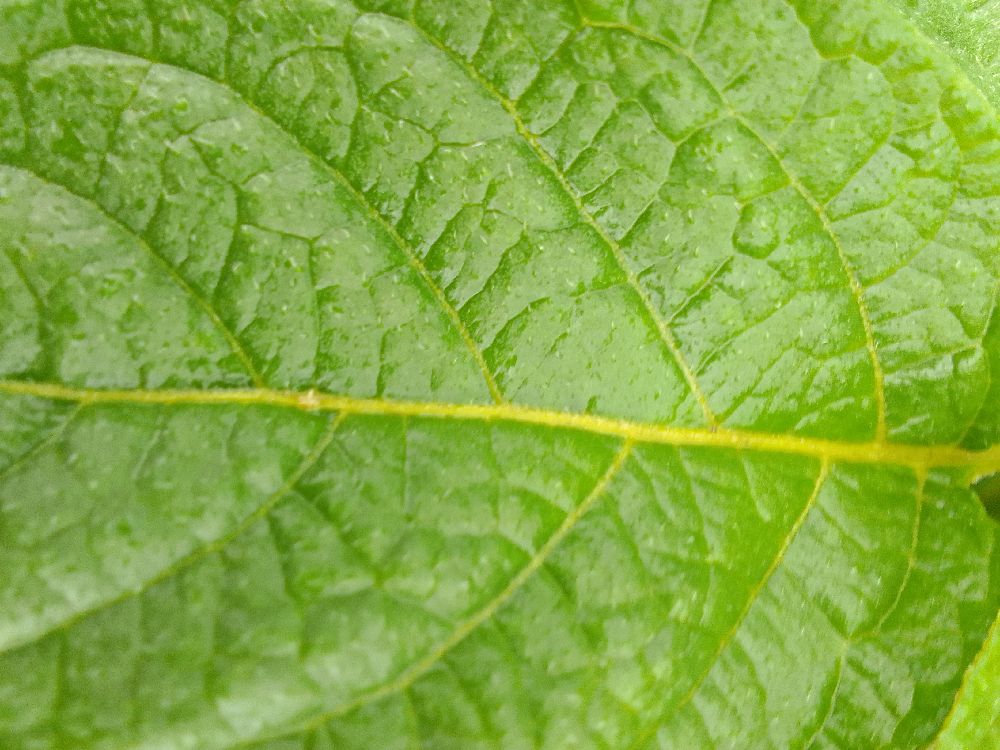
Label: Healthy